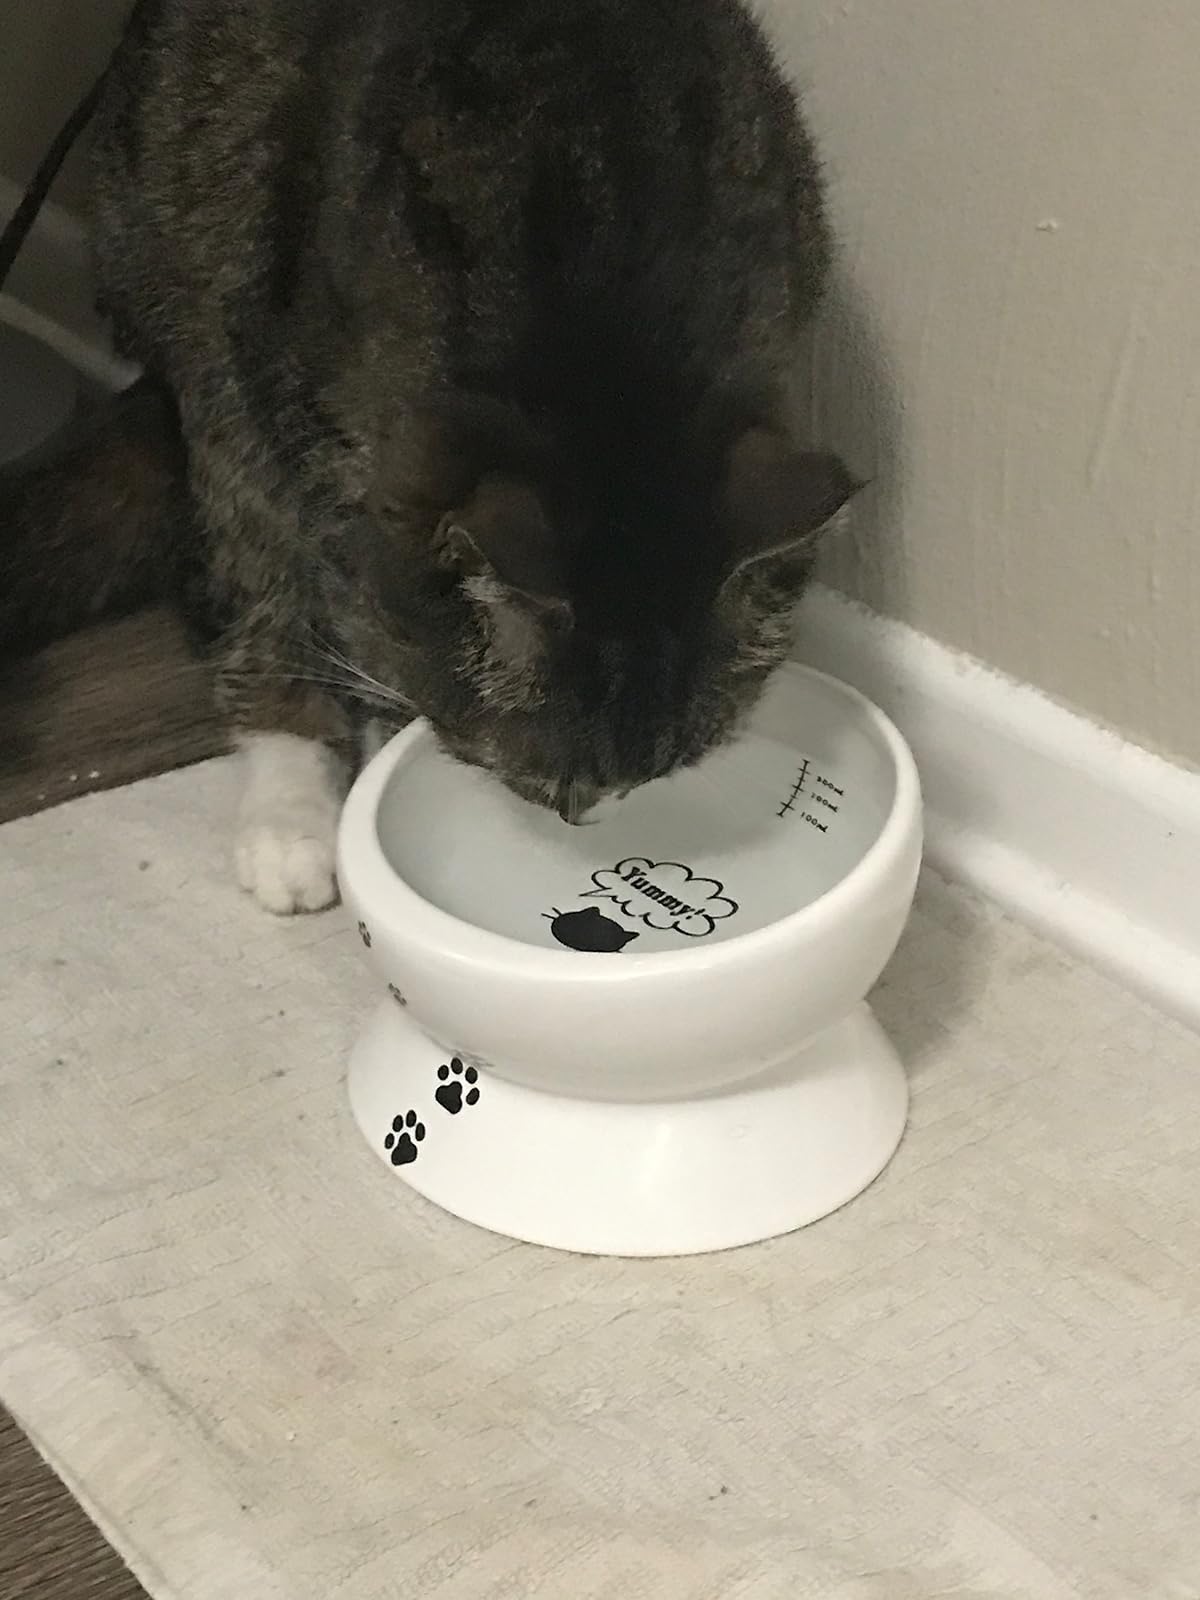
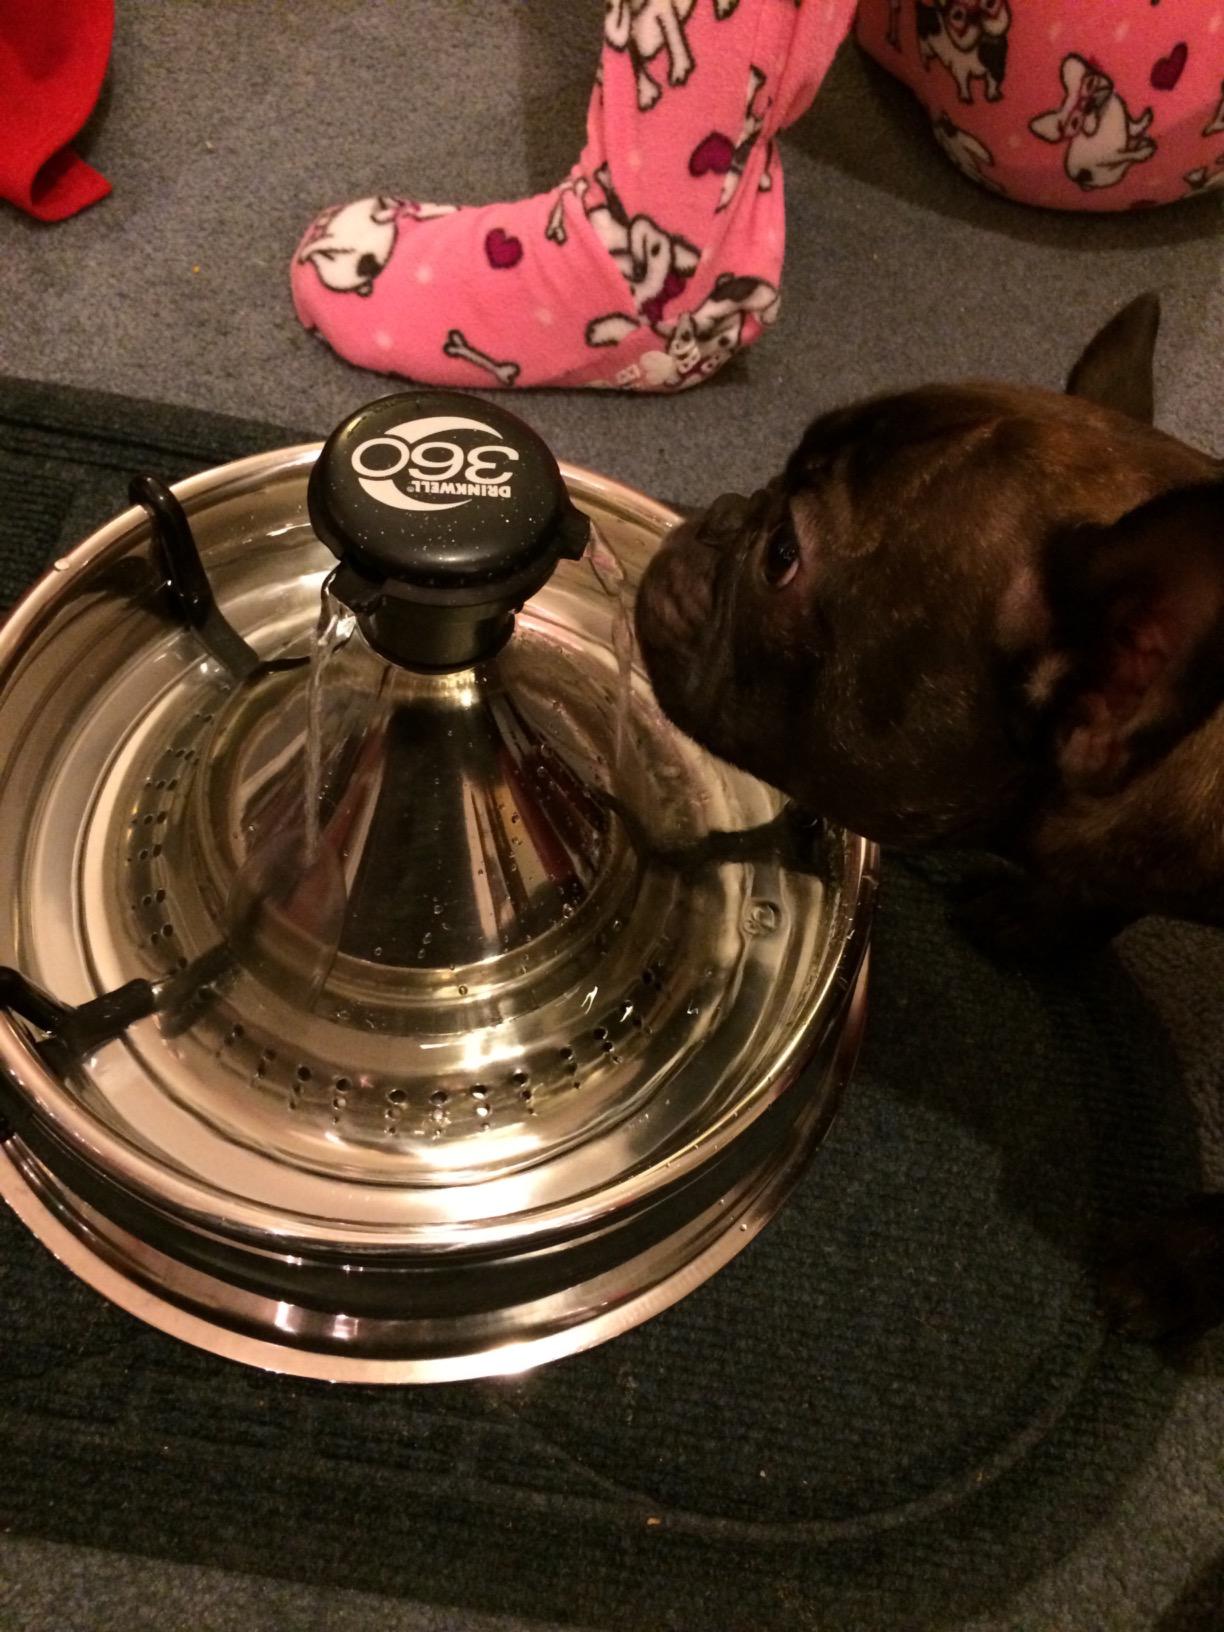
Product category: items_bowl
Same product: no